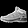
Label: Ankle boot